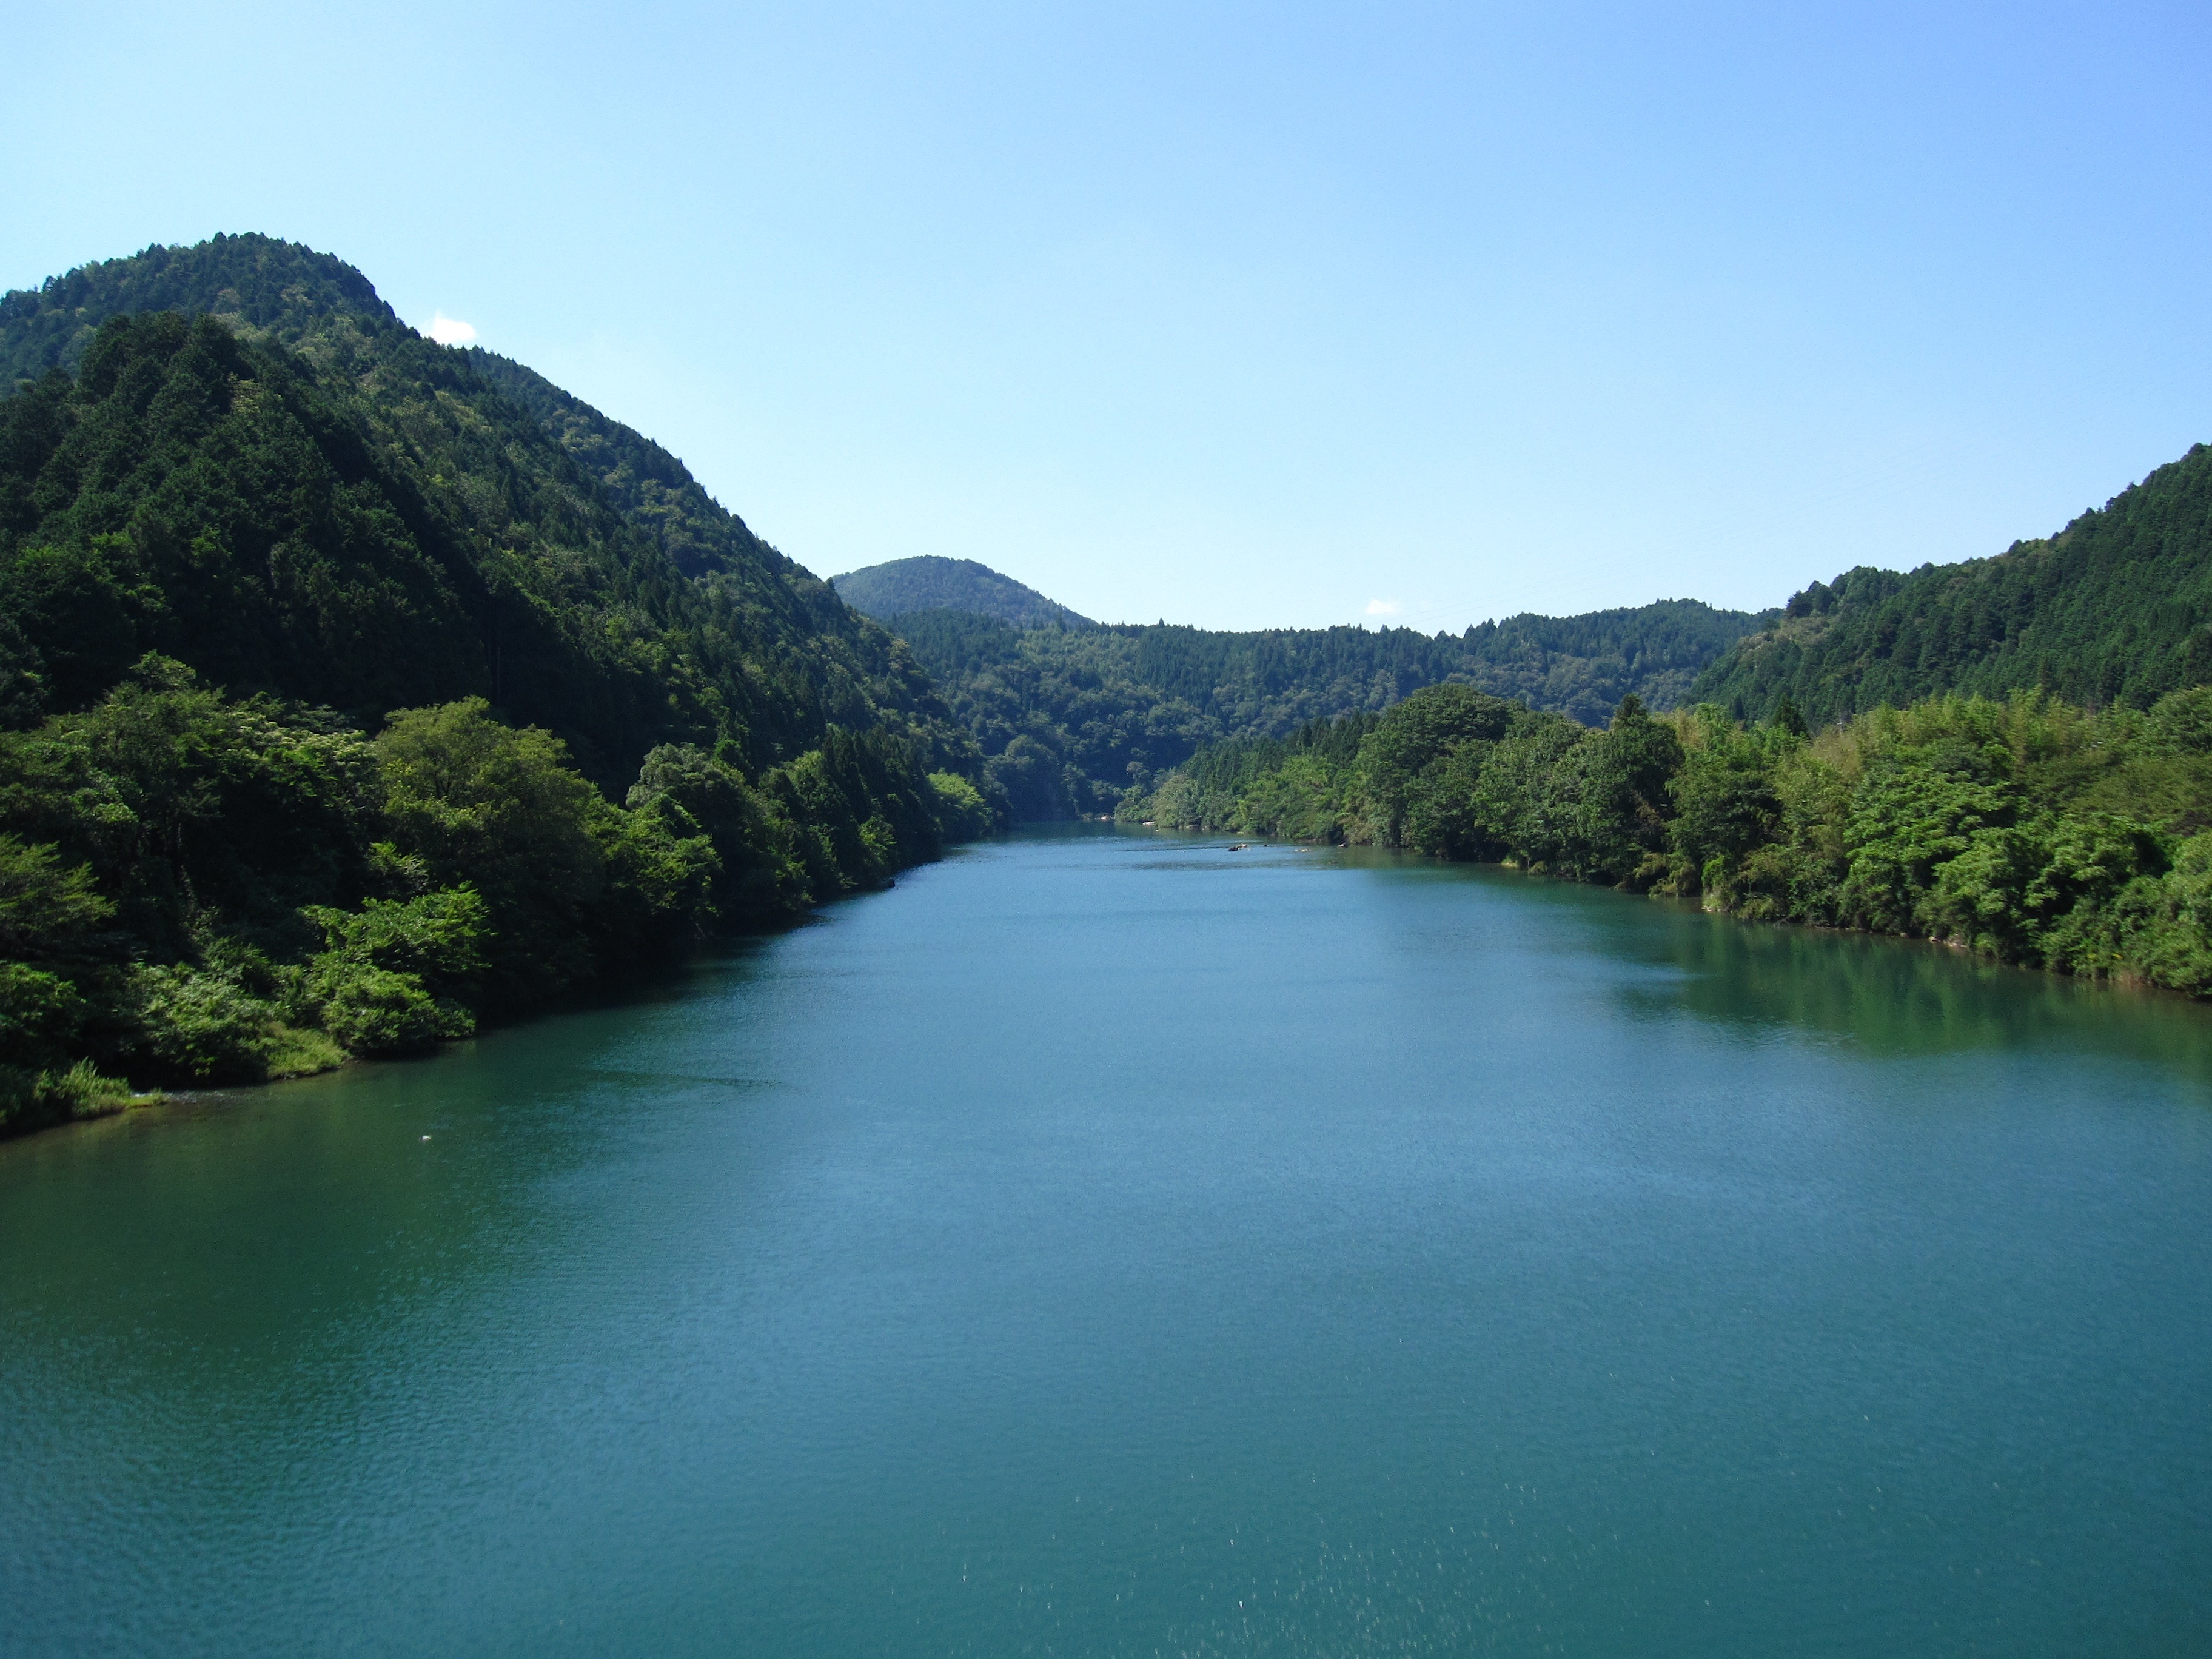
landscape, water, nature, forest, mountain, sky, countryside, lake, river, valley, mountain range, country, summer, spring, reflection, fjord, reservoir, japan, body of water, trees, woods, outside, clouds, mountains, reflections, loch, landform, tarn, mountainous landforms